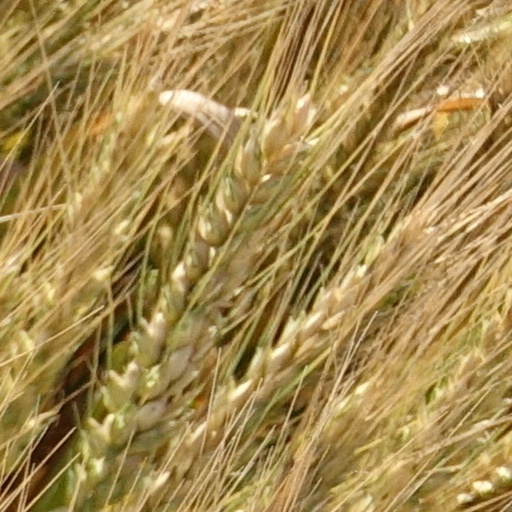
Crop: wheat